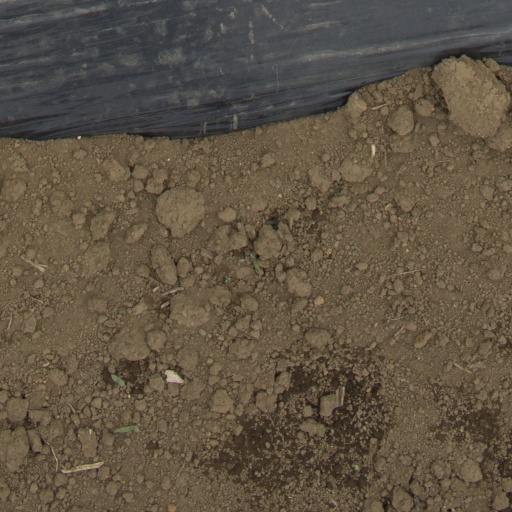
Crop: Jerusalem artichoke